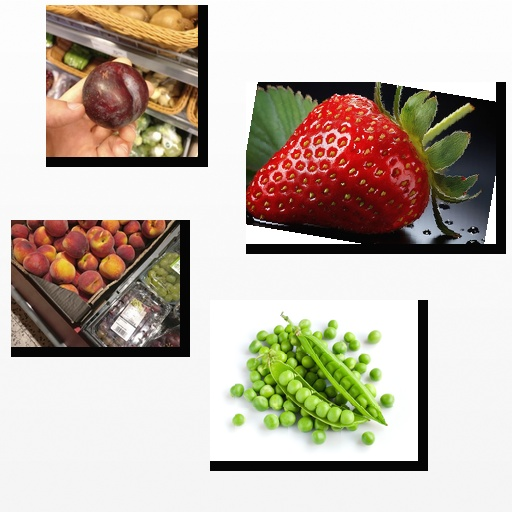
Food items: plum, peas, strawberry, peach